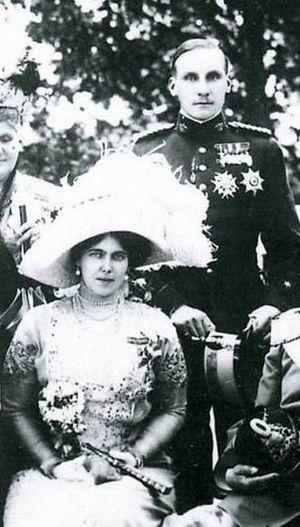
Béatrice de Saxe-Cobourg-Gotha, princesse du Royaume-Uni et, par son mariage, infante d’Espagne et duchesse de Galliera, est née le 20 avril 1884 à Eastwell Park, dans le Kent, et est décédée le 13 juillet 1966 à Sanlúcar de Barrameda, près de Séville. C'est un membre des familles royales du Royaume-Uni et d'Espagne.